Walking the Edge

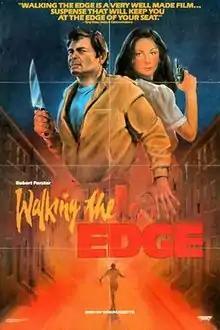
Video release poster

Walking the Edge is a 1985 crime film and action film directed by Norbert Meisel, written by Curt Allen and starring Robert Forster, Nancy Kwan, Joe Spinell, A Martinez, James McIntire, Wayne Woodson, Luis Contreras.